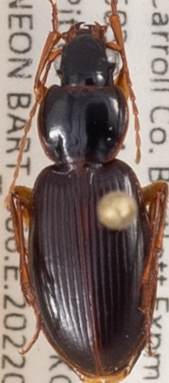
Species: Synuchus impunctatus
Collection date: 2022-07-06
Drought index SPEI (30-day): -1.376
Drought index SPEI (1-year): -0.692
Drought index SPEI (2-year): -1.28